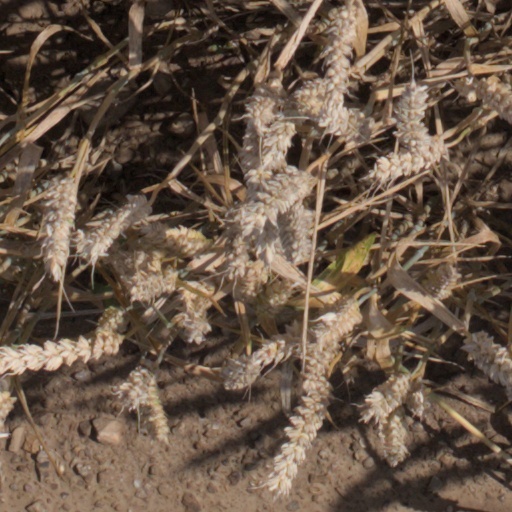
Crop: wheat